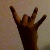
The image shows a hand gesture representing the number 8 in Indian Sign Language.